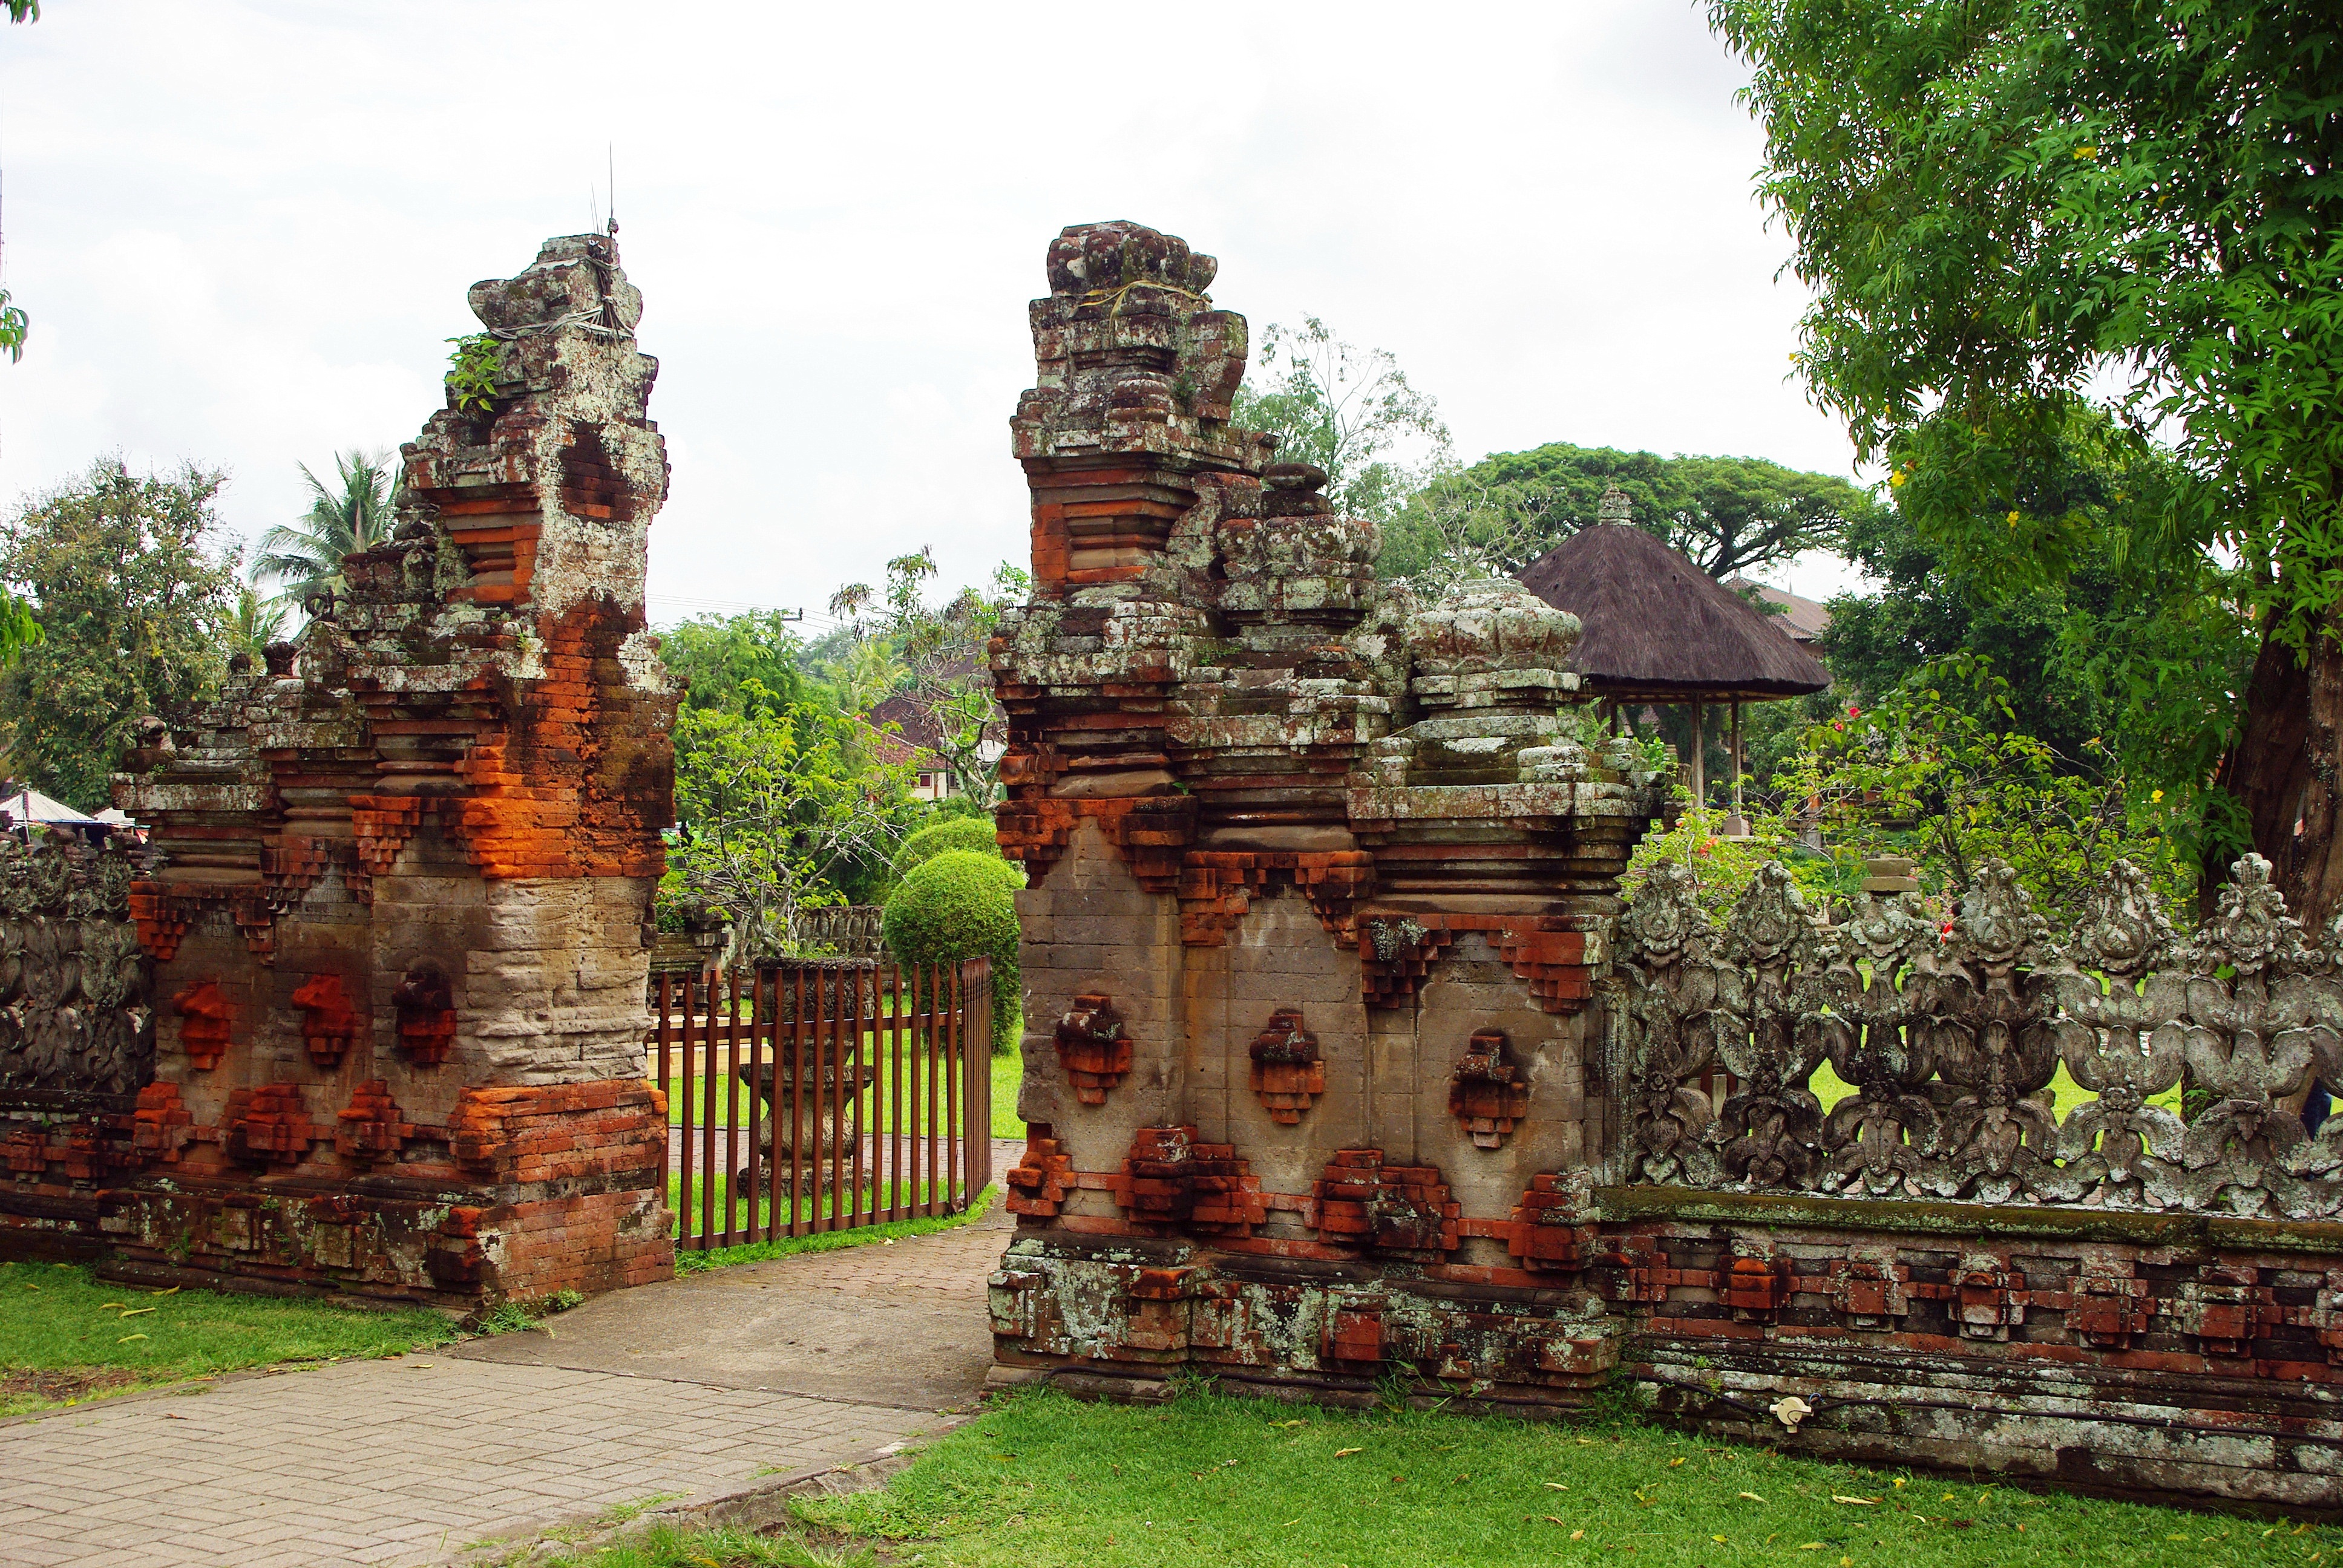
building, religion, garden, place of worship, temple, monastery, shrine, sanctuary, prayer, sacred, indonesia, pagoda, wat, bali, hindu temple, historic site, mengwi, pura taman ayung, shinto shrine